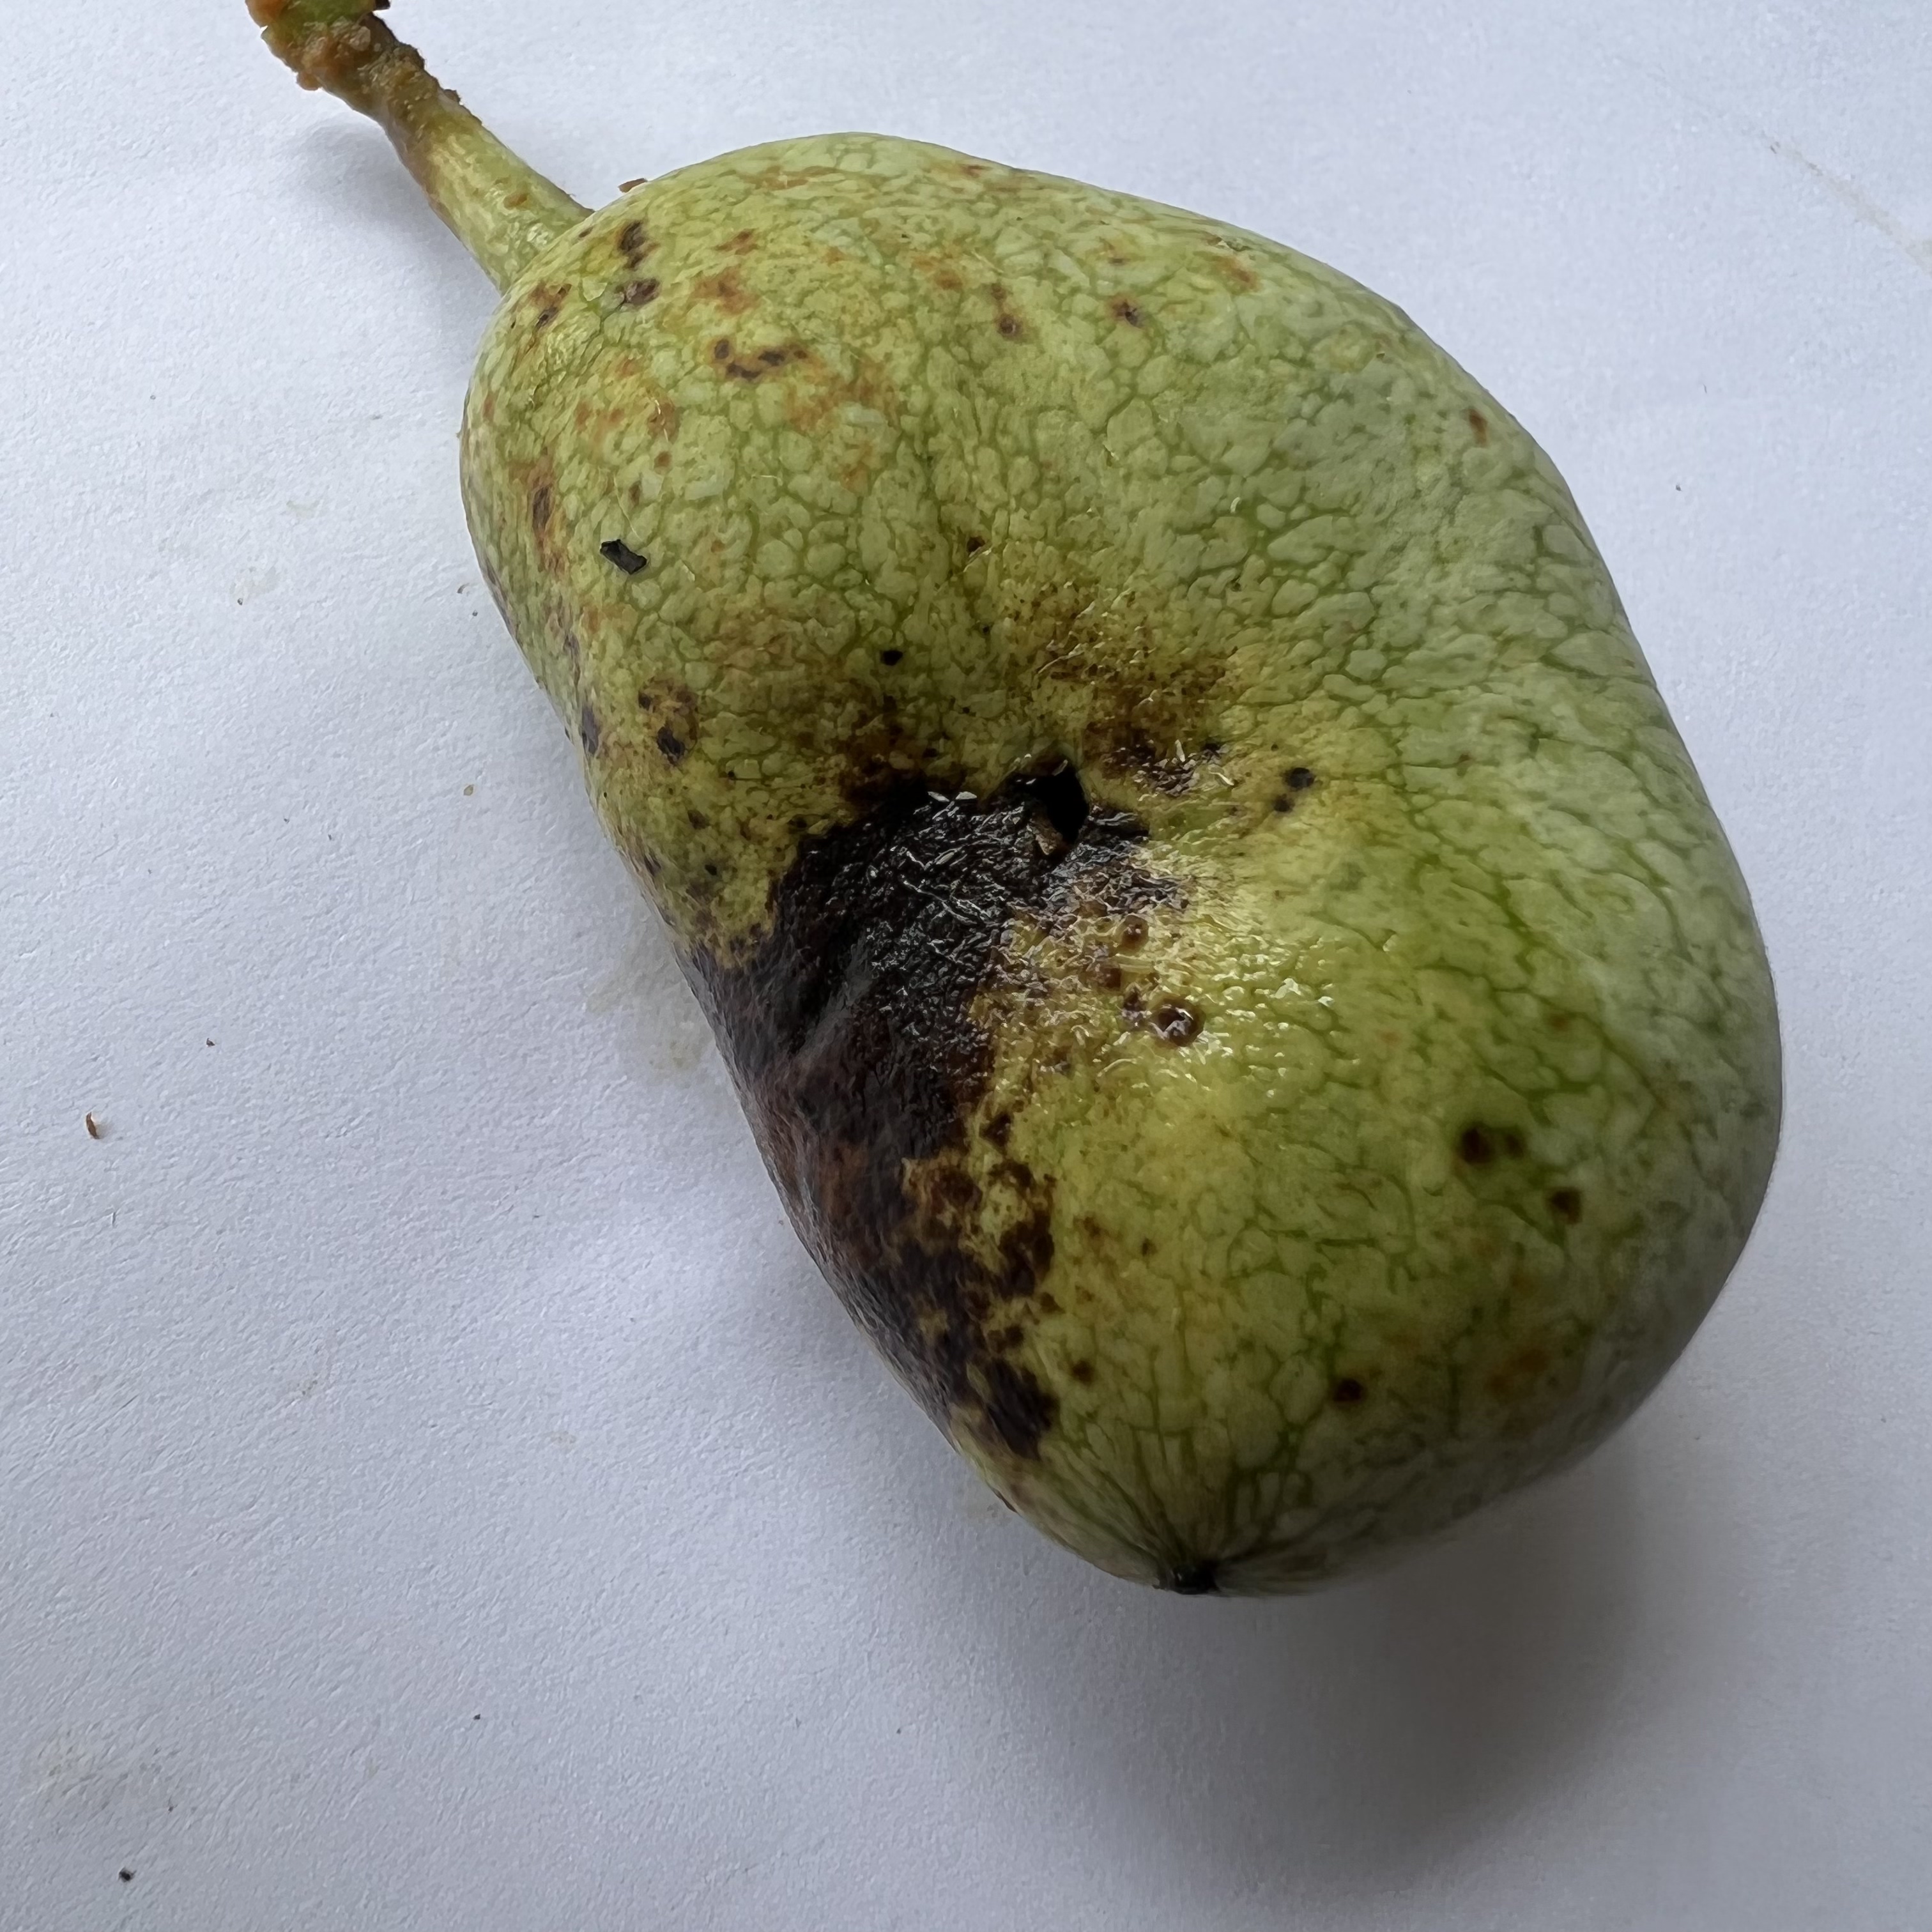
Label: Anthracnose